Kingston Norman Rogers Airport

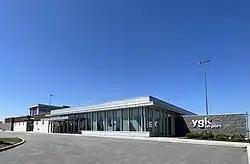
Norman Rogers Airport Terminal in 2023

Kingston Norman Rogers Airport or YGK Airport , also known as Kingston Airport, is the main airport serving Kingston, Ontario and its metropolitan area. The airport is named after former MP Norman McLeod Rogers (Kingston City 1935–1940), Minister of Labour and then National Defence in Prime Minister William Lyon Mackenzie King's cabinet. Located west of downtown Kingston, Ontario, in the west end of the city, it is the largest airport in the region, in 2019 it was reported that 70,000 people travel through the airport each year.